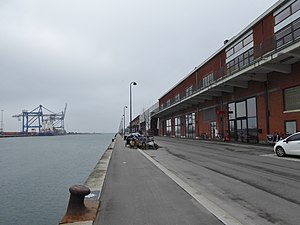
Cobe
Cobes hovedkontor ved Orientkaj i Nordhavn, København.
Cobe er et arkitektfirma, som ledes og ejes af Dan Stubbergaard og beskæftiger i omegnen af 150 arkitekter, bygningskonstruktører, landskabsarkitekter og byplanlæggere.